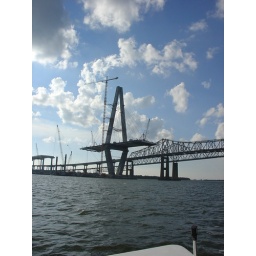
Cooper river bridge under construction.